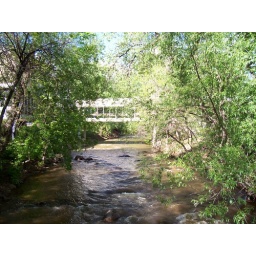
The Boulder Creek runs under a bridge connecting the public library to a small art museum.